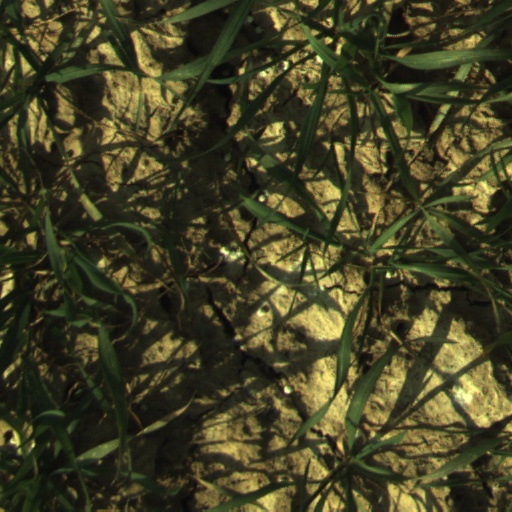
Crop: wheat